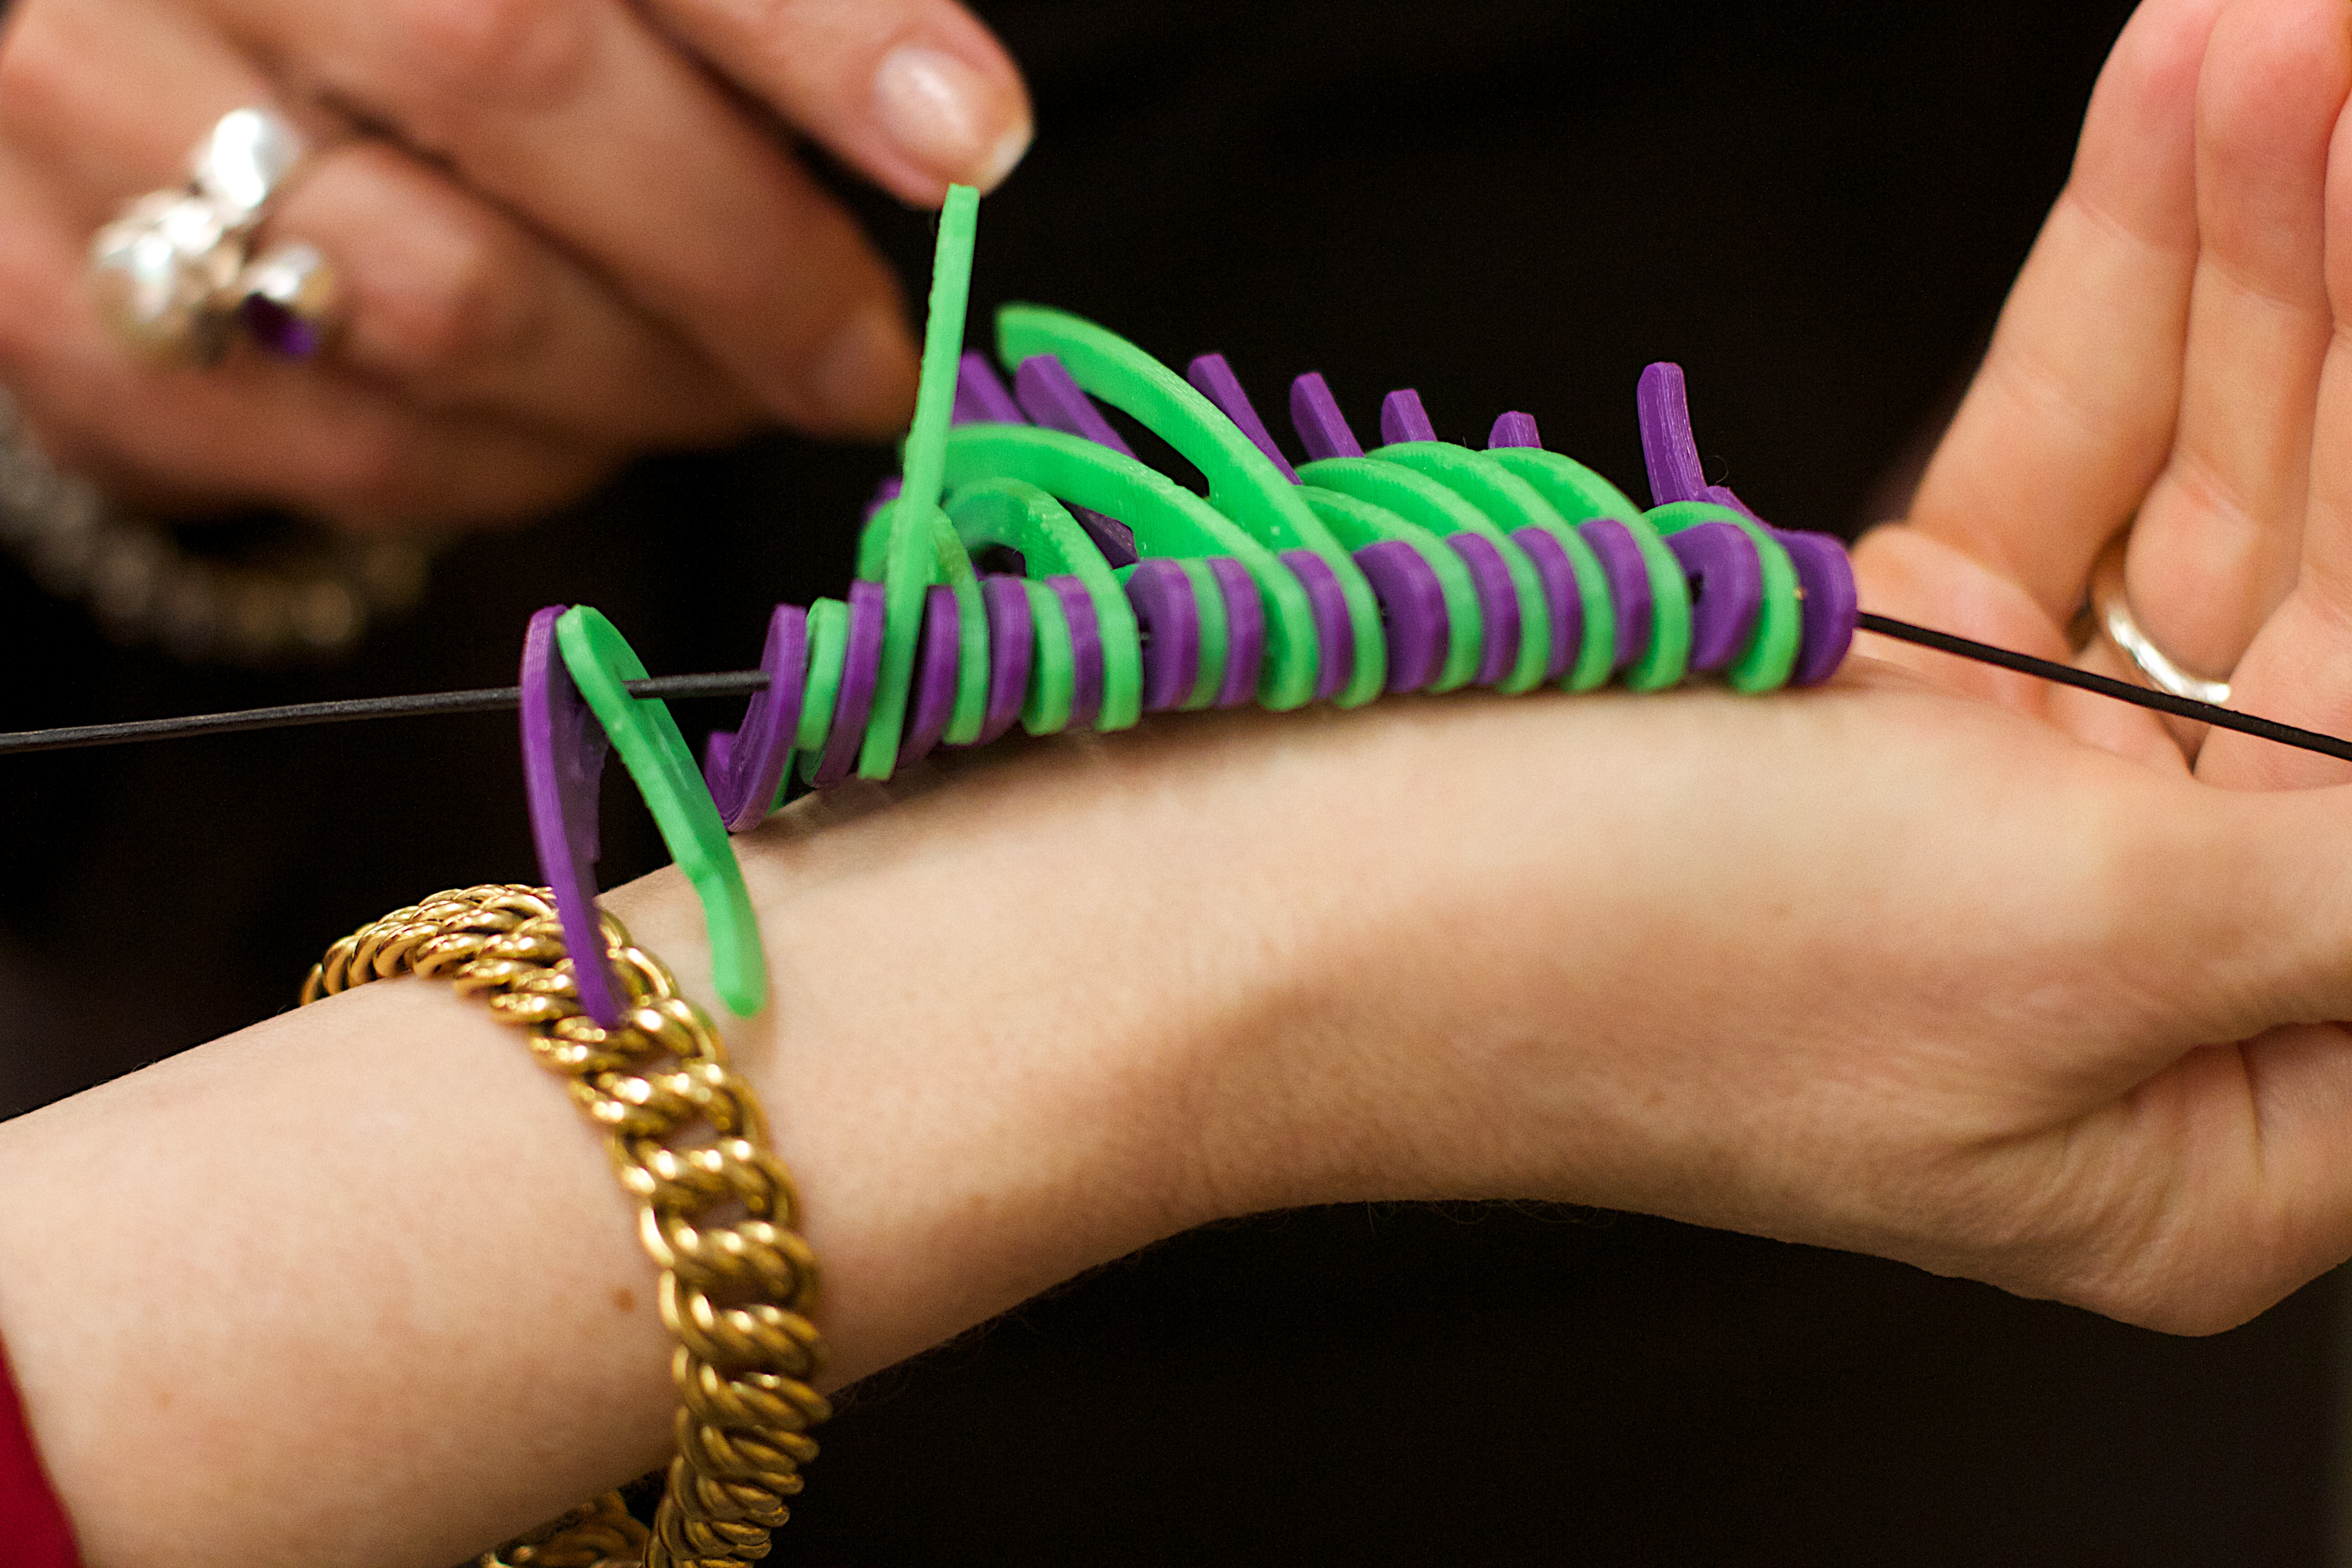
hand, finger, color, bead, bracelet, jewellery, art, blsci, fashion accessory